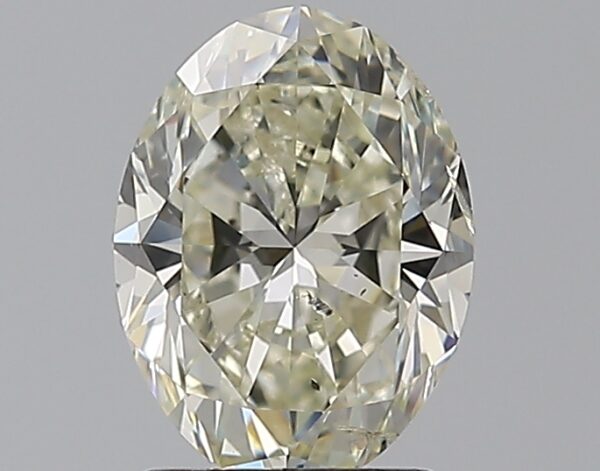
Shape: oval
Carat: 1.7
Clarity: SI2
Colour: K
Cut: VG
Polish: EX
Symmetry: EX
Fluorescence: VSL
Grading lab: IGI
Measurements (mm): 8.87 x 6.66 x 4.39